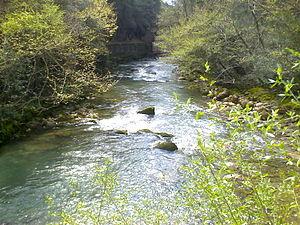
Le Ladon est une rivière du centre du Péloponnèse et le principal affluent du fleuve l'Alphée.